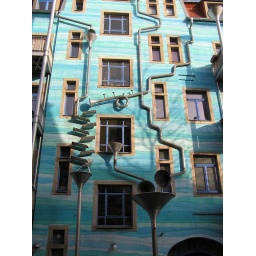
Arty house wall in Kunsthof, Dresden Neustadt